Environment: real
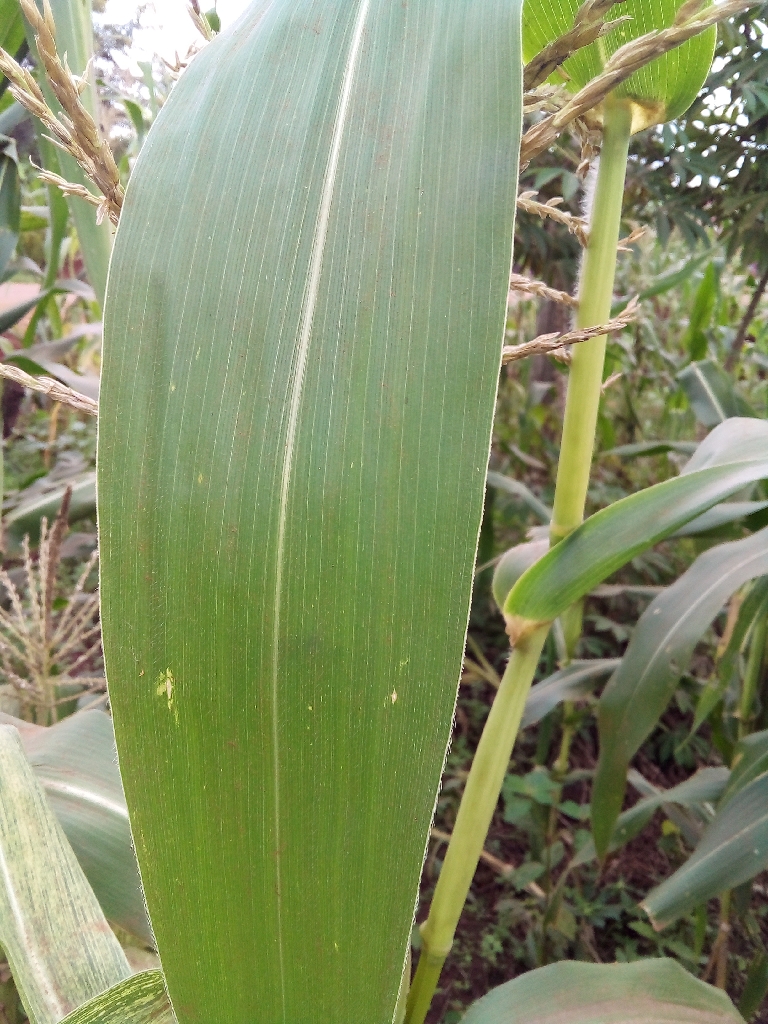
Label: healthy